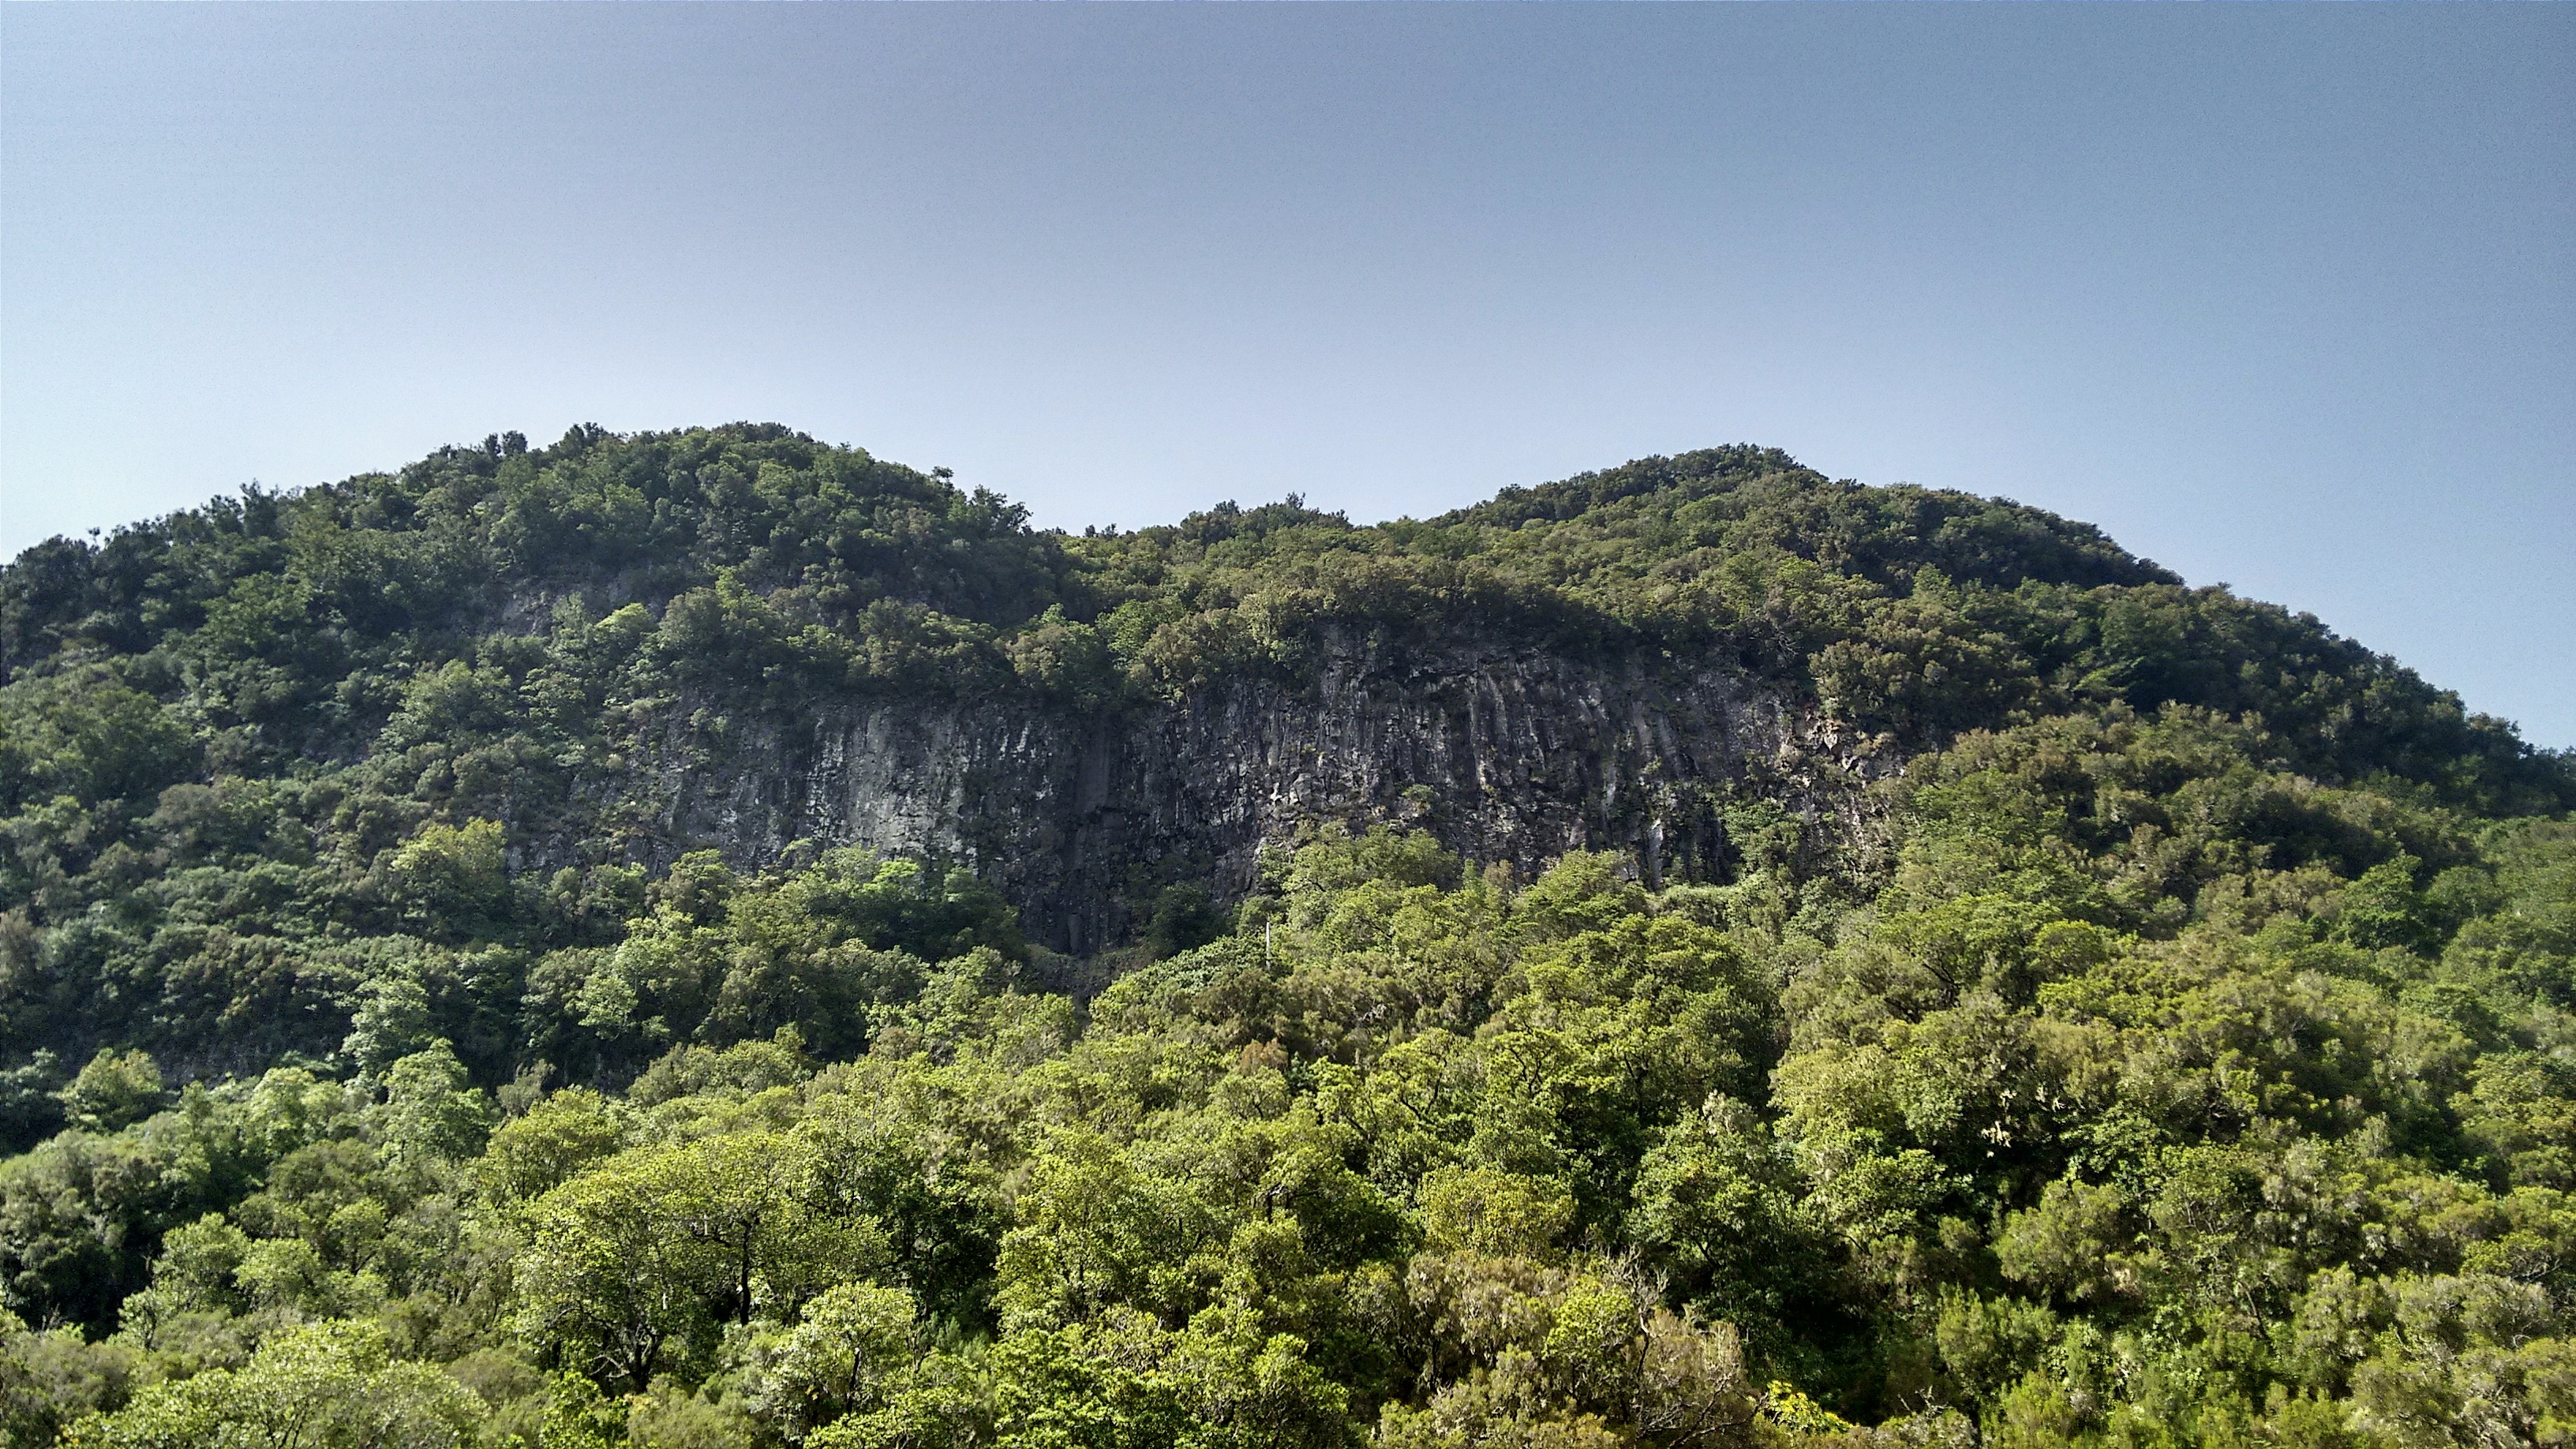
landscape, tree, nature, forest, outdoor, rock, wilderness, mountain, hill, mountain range, cliff, jungle, craggy, ridge, trees, vegetation, rainforest, plateau, habitat, ecosystem, biome, natural environment, geographical feature, mountainous landforms, temperate broadleaf and mixed forest, temperate coniferous forest